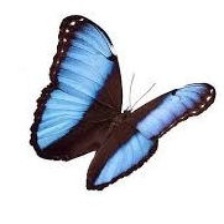
Species: BLUE MORPHO